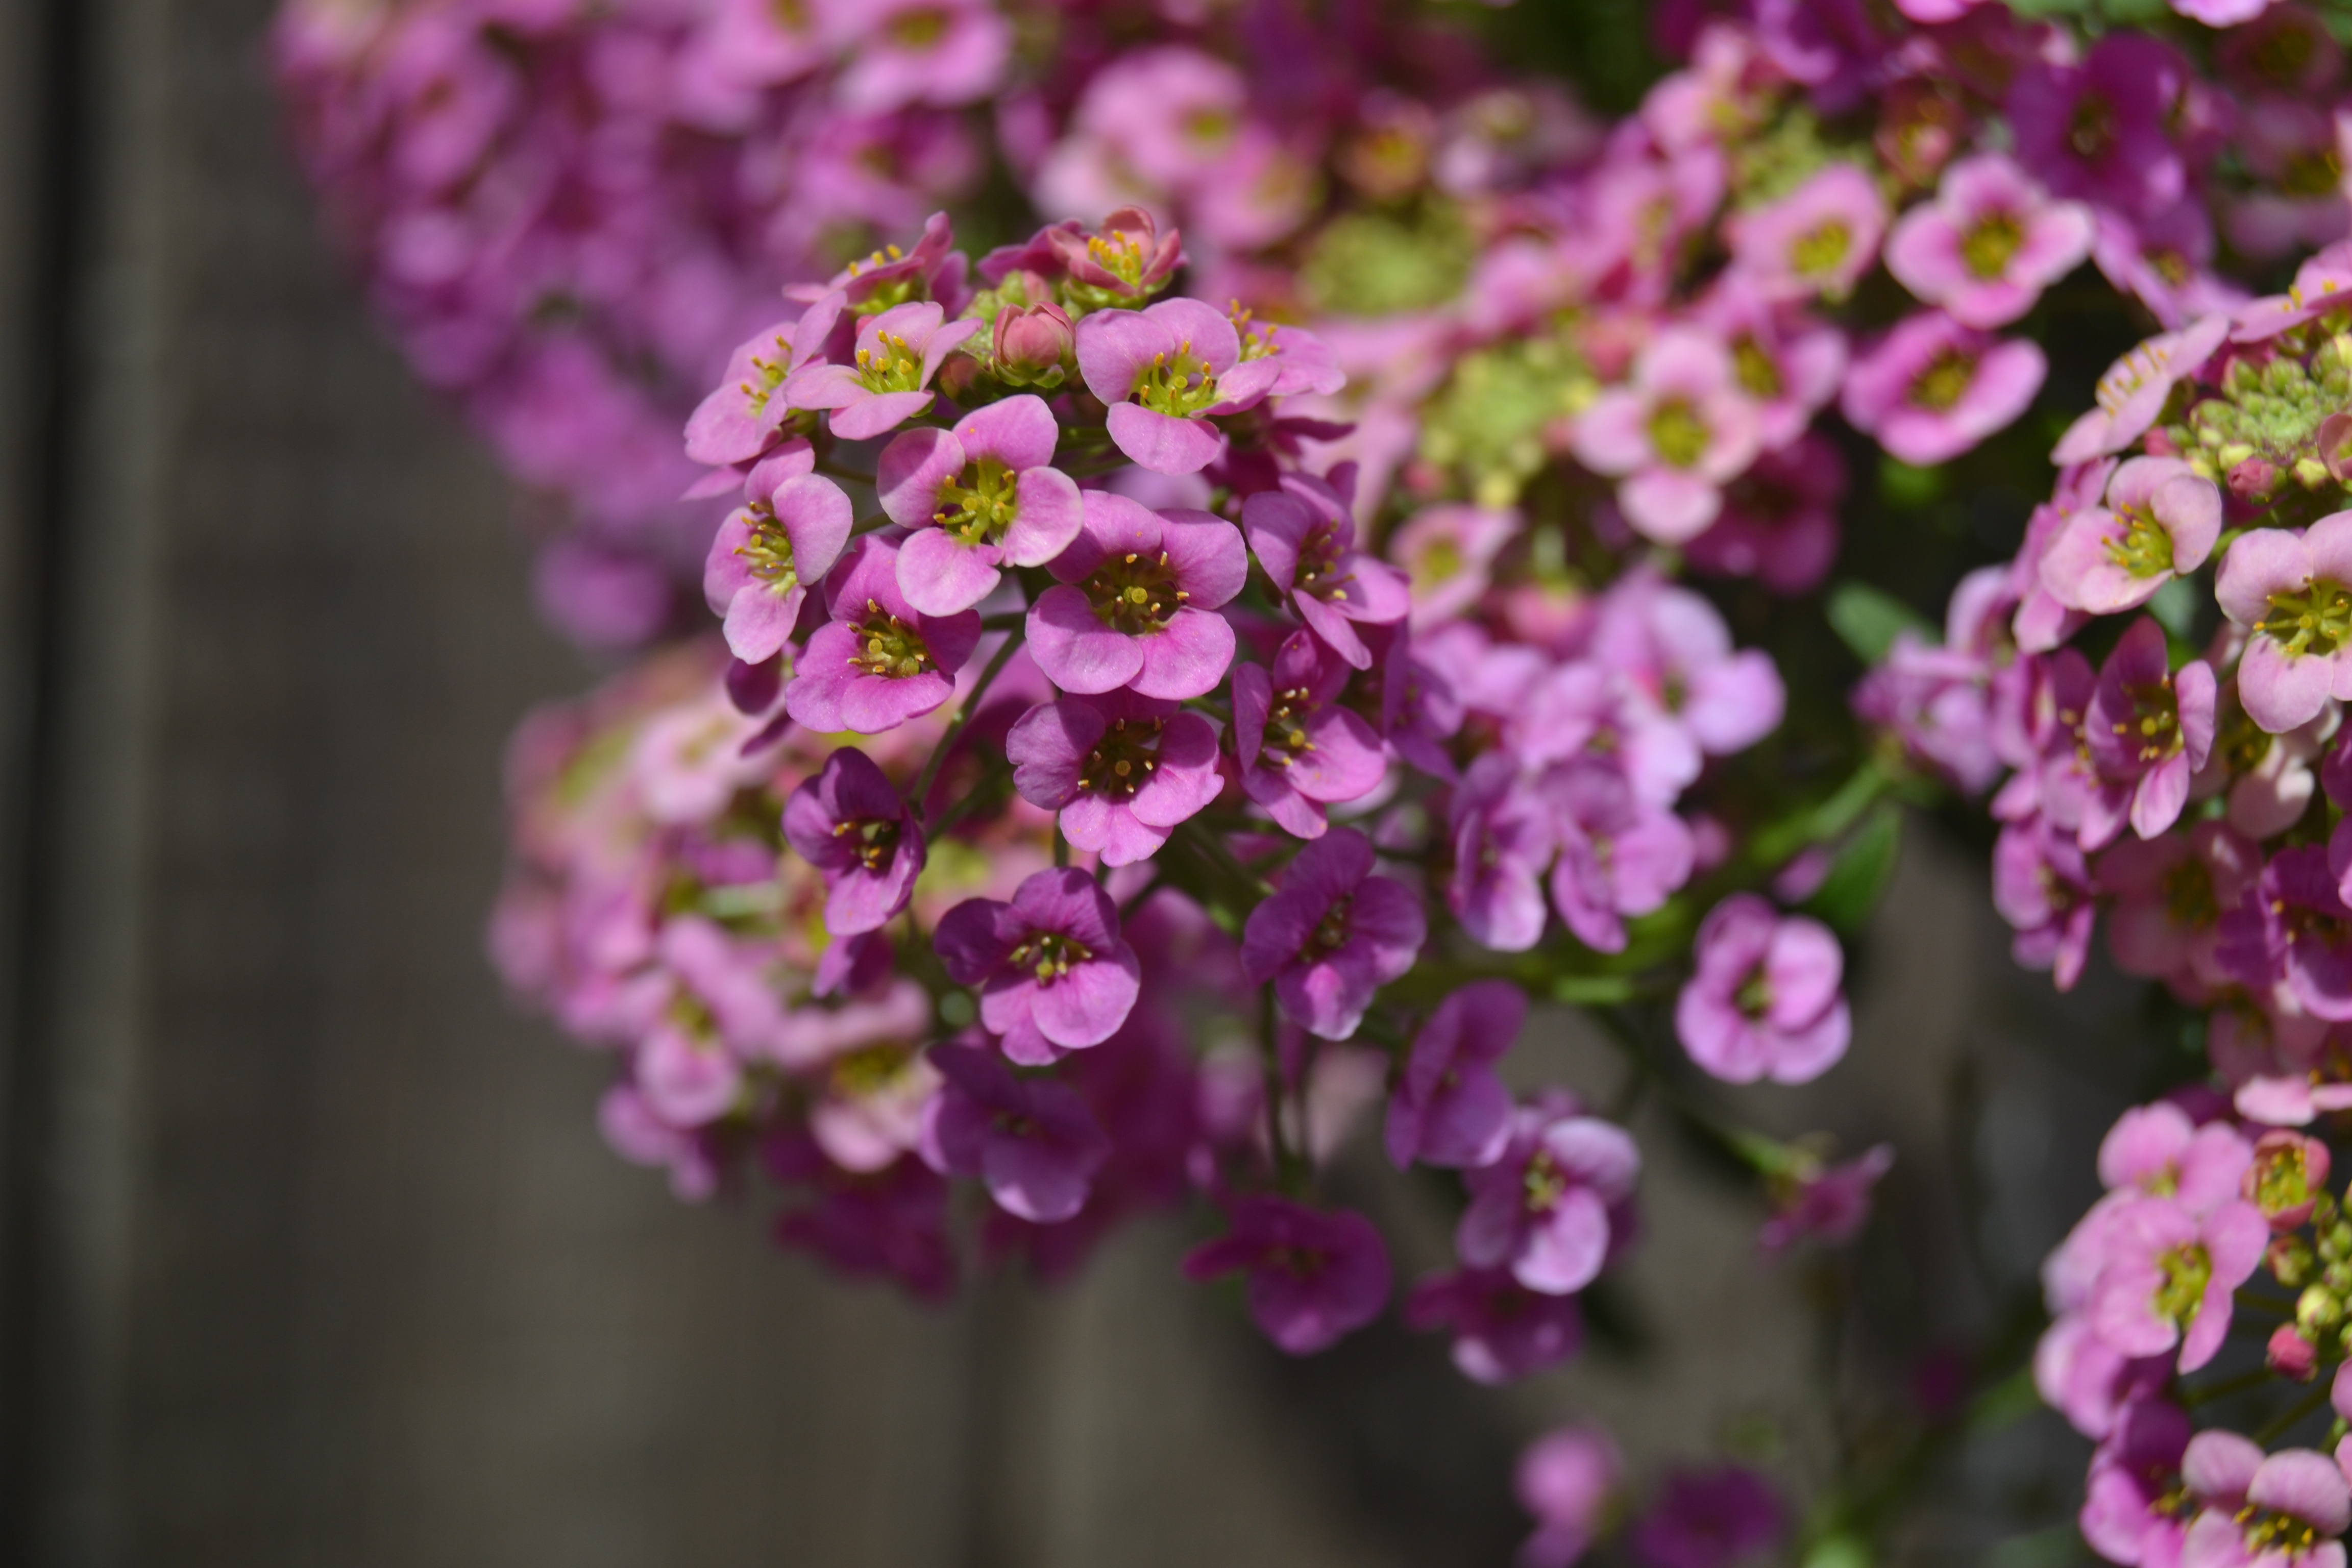
branch, blossom, plant, flower, petal, spring, small, botany, flora, wildflower, flowers, floristry, macro photography, pink petals, flowering plant, letni ka, land plant, lobularia